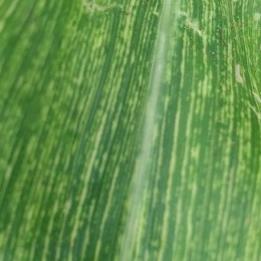
Crop: Maize
Condition: stripe-d